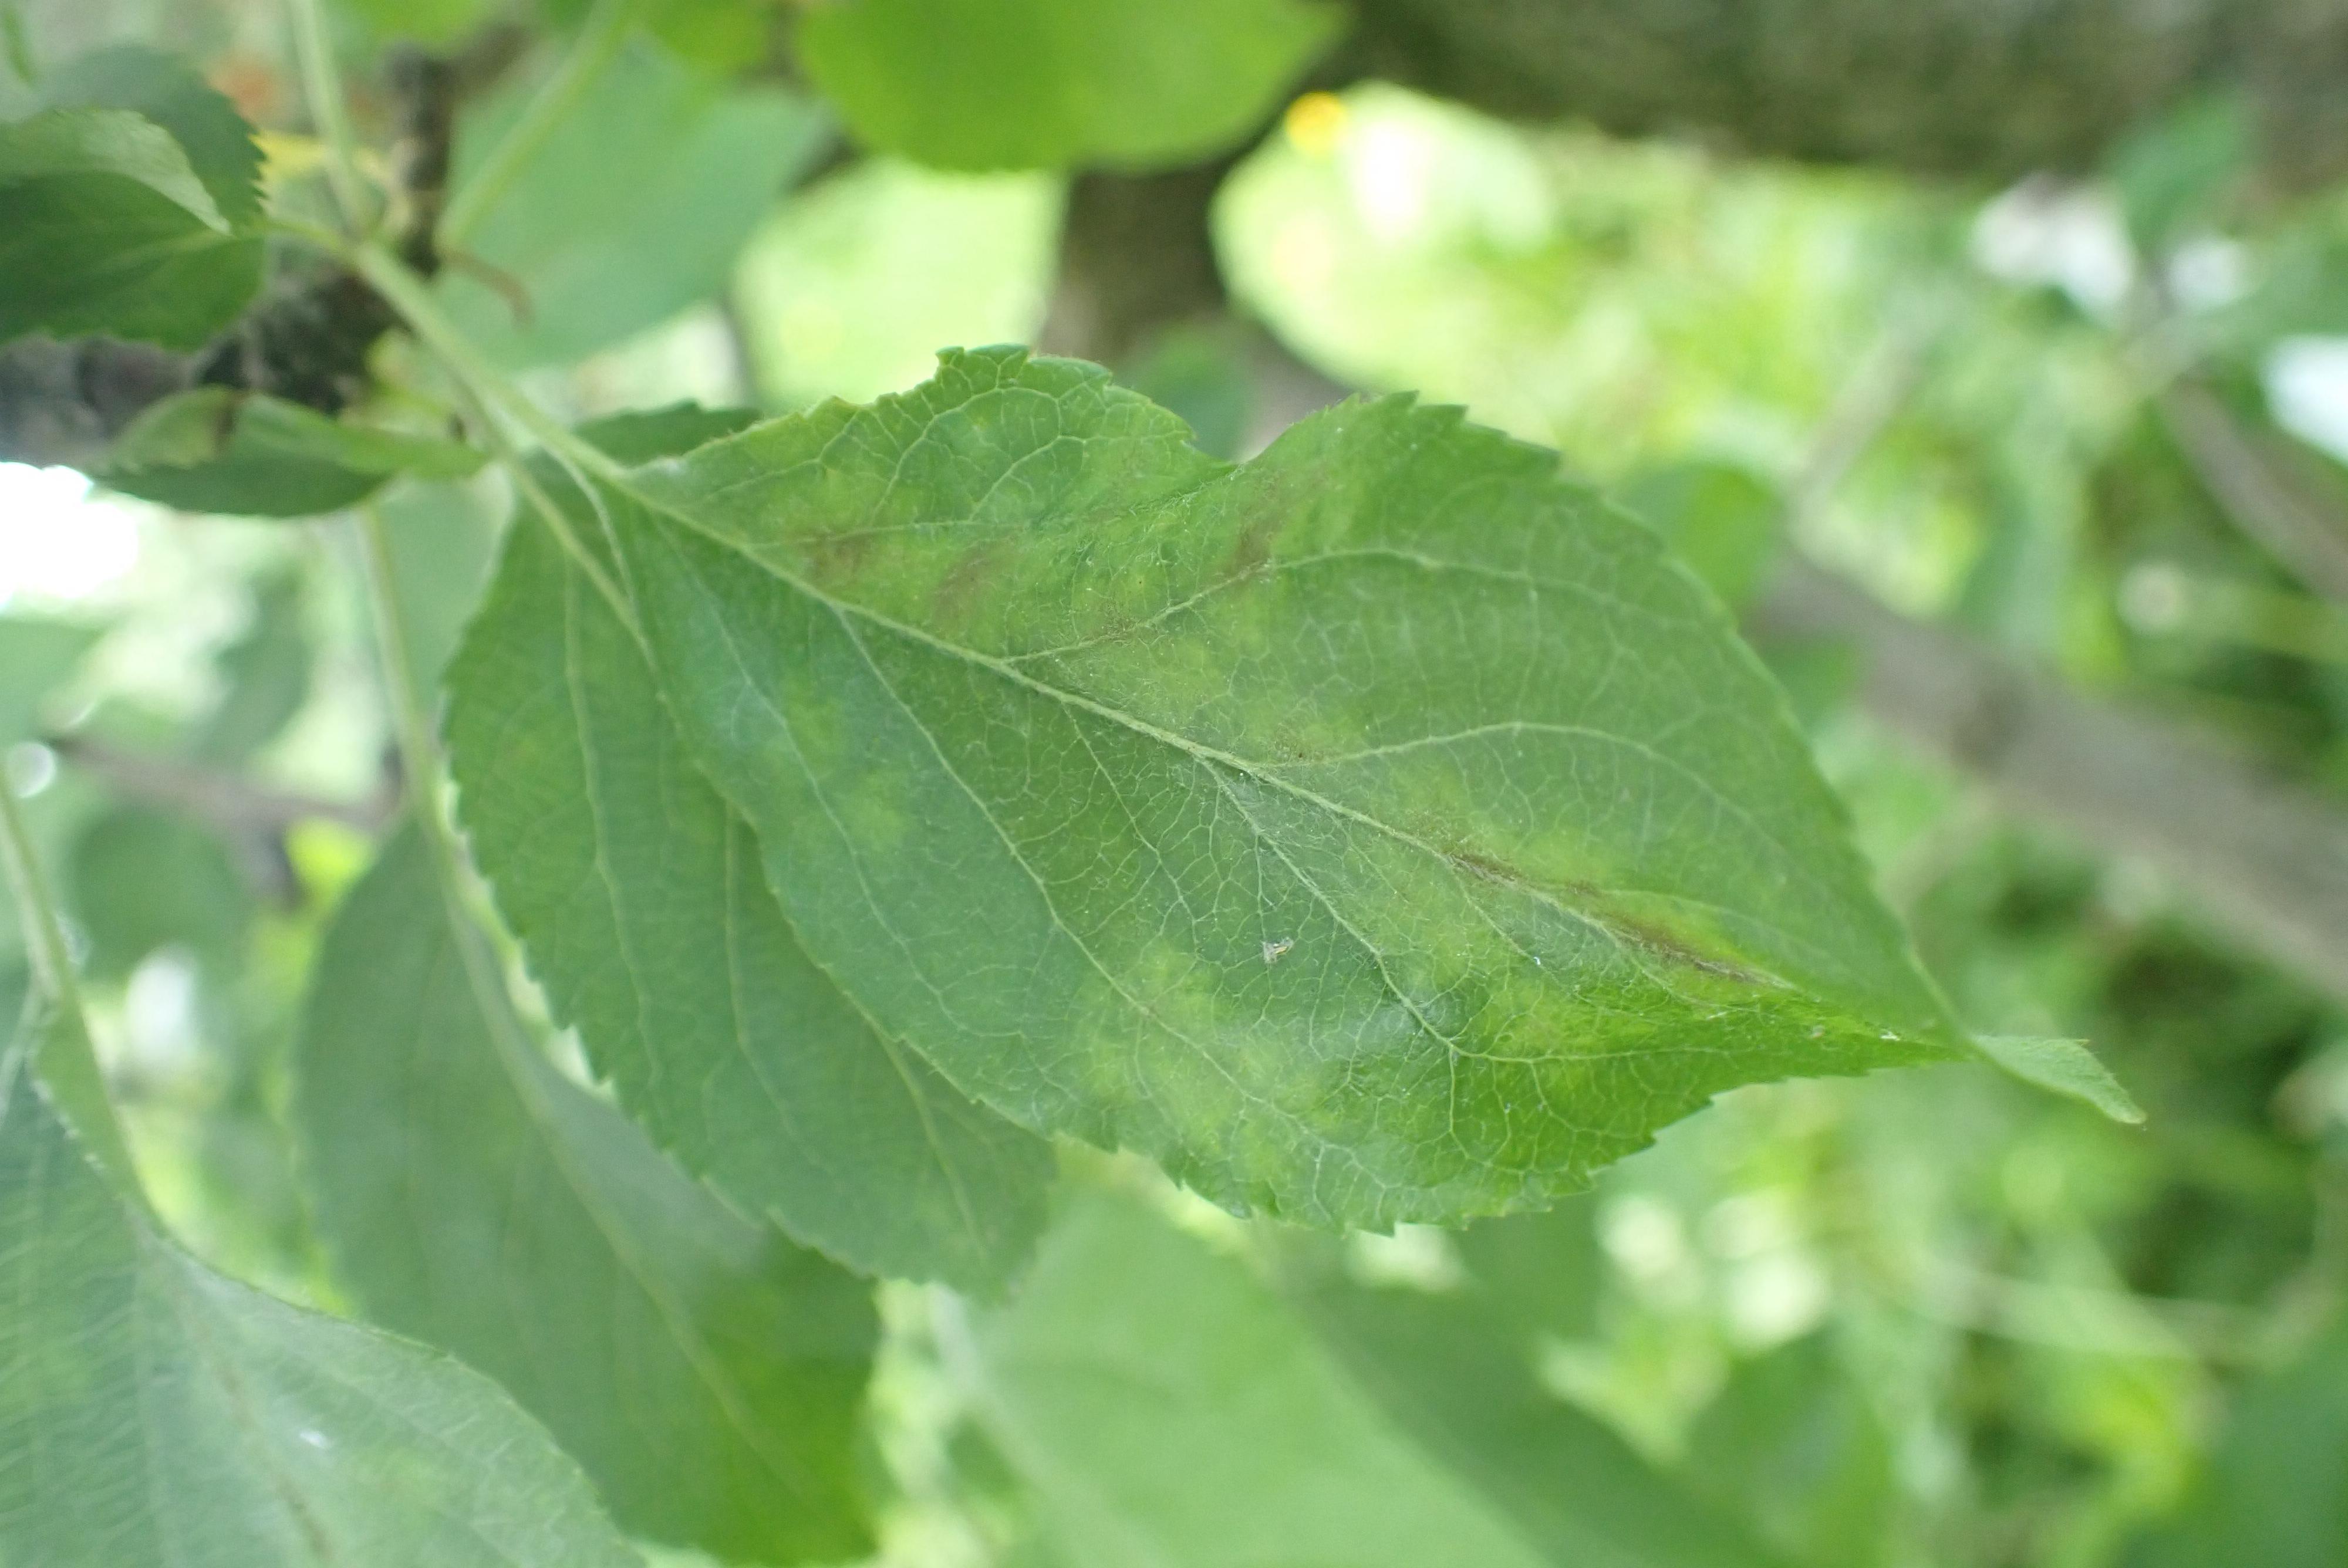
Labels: scab